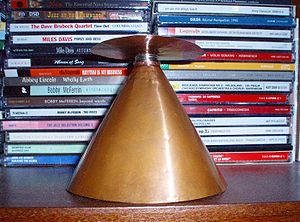
Discone-antenne
Discone-antenne lavet af kobberblik, teoretisk dækkende 700MHz til 2GHz.
En discone-antenne er en version af en bikonisk antenne, hvor én af keglerne er erstattet af en cirkelskive. En discone-antenne bliver normalt orienteret vertikalt, med cirkelskiven for oven og keglen forneden.